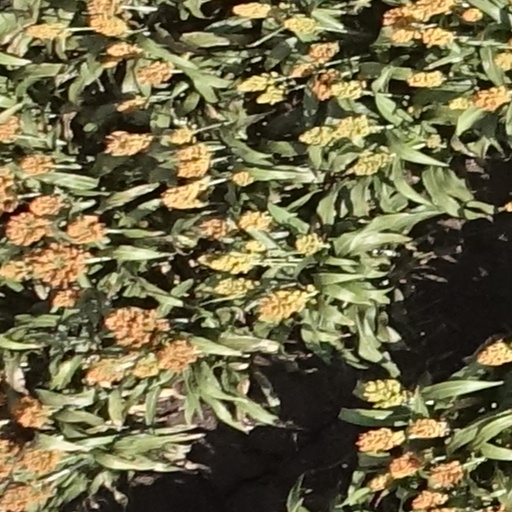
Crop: sorghum